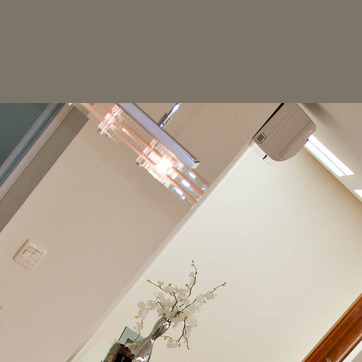
Material: glass